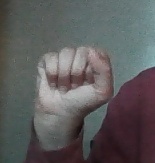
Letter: saad